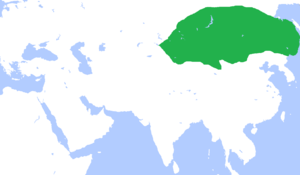
Le Khaganat turc oriental est un khaganat turc issu de la fragmentation au VIIᵉ siècle du Khaganat turc. Il finit absorbé par l'Empire de la dynastie Tang.